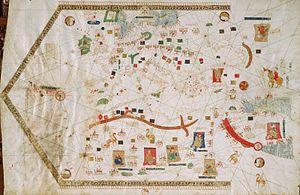
Gabriel de Vallseca est un cartographe et marchand catalan né avant 1408 à Barcelone et décédé après 1467 à Palma. Il est de descendance judaïque connectée à l'école majorquine de cartographie. Sa carte la plus notable est le portulan de 1439, contenant la première description des îles des Açores à peine découvertes.